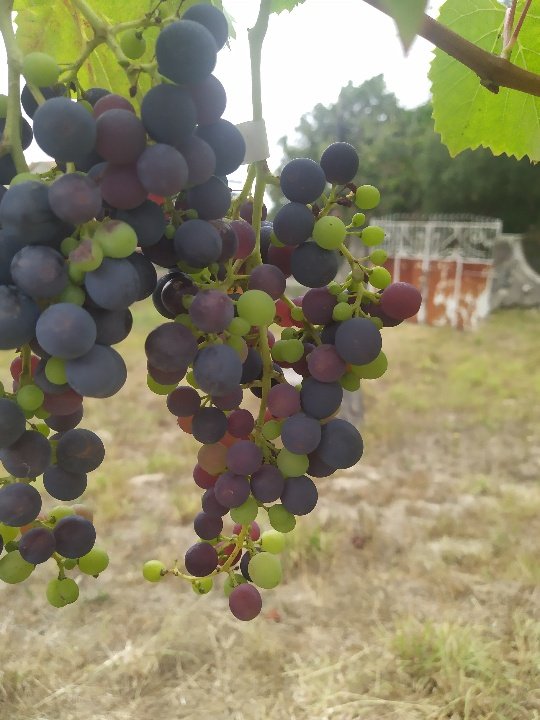
Berries visible: 172
Grape clusters: 2